Sarah Puntigam

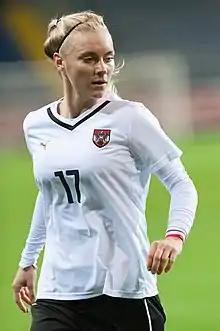
Puntigam with Austria national team in 2014

Sarah Puntigam (born 13 October 1992) is an Austrian professional footballer who plays as a midfielder for Houston Dash and the Austria national team. She has previously played for German clubs Bayern Munich, SC Freiburg, and 1. FC Köln, Swiss club SC Kriens, and French club Montpellier.